Indicator bacteria

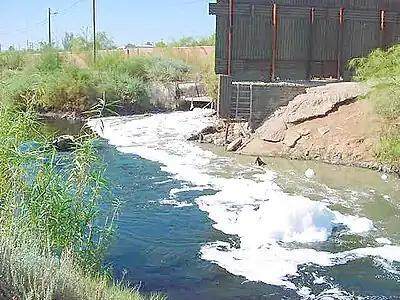
The New River as it enters California is dark green, white (foam), and milky brown/green. Fecal coliforms and fecal streptococci have been consistently detected in the New River at the Mexico-US border.

In the 1950s, a series of epidemiological studies were done in the US to determine the relationship between water quality of natural waters and the health of bathers. The results indicated that swimmers were more likely to have gastrointestinal symptoms, eye infections, skin complaints, ear, nose, and throat infections and respiratory illness than non-swimmers and in some cases, higher coliform levels correlated to higher incidence of gastrointestinal illness, although the sample sizes in these studies were small. Since then, studies have been done to confirm causative relations between swimming and certain health outcomes. A review of 22 studies in 1998 confirmed that the health risks for swimmers increased as the number of indicator bacteria increased in recreational waters and that "E. coli" and enterococci concentrations correlated best with health outcomes among all the indicators studied. The relative risk (RR) of illness for swimmers in polluted freshwater versus swimmers in unpolluted water was between 1–2 for the majority of the data sets reviewed. The same study concluded that bacterial indicators were not well correlated to virus concentrations.